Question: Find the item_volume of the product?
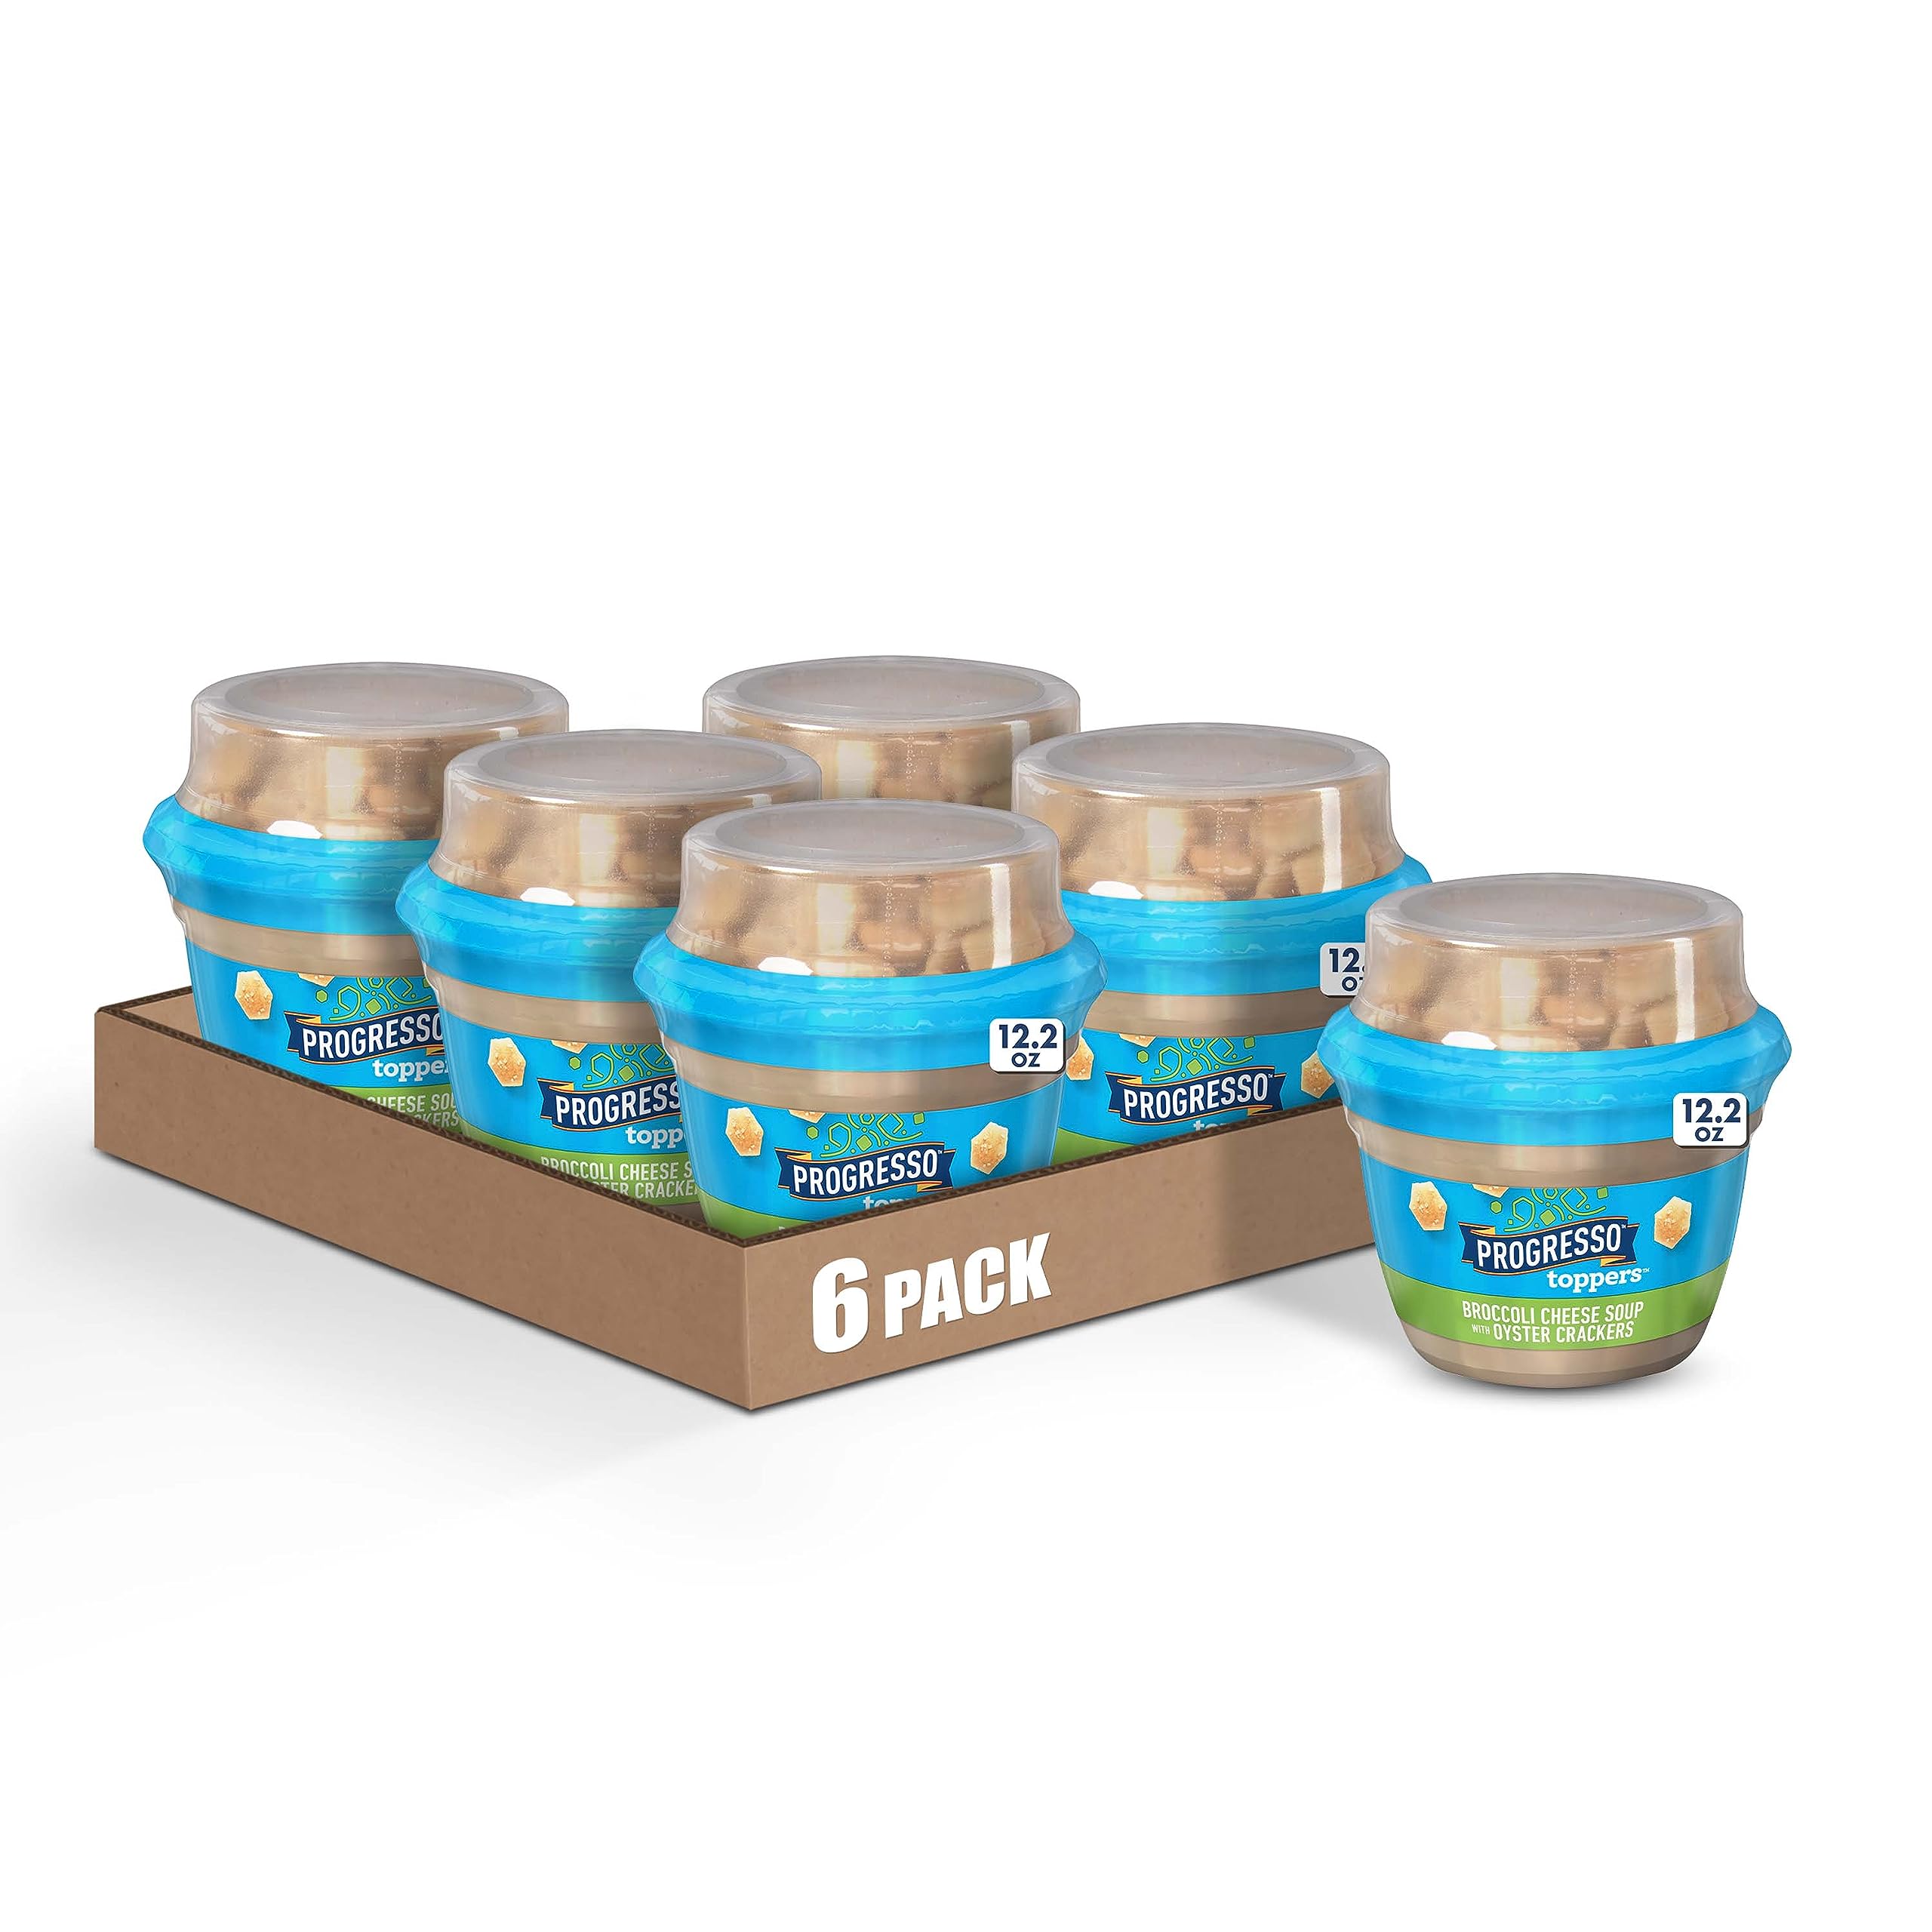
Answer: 12.2 ounce